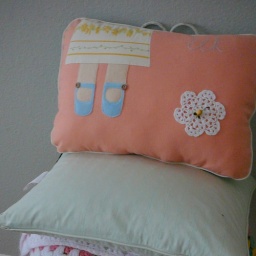
Fun original art for your sofa or bed available in my shop =)